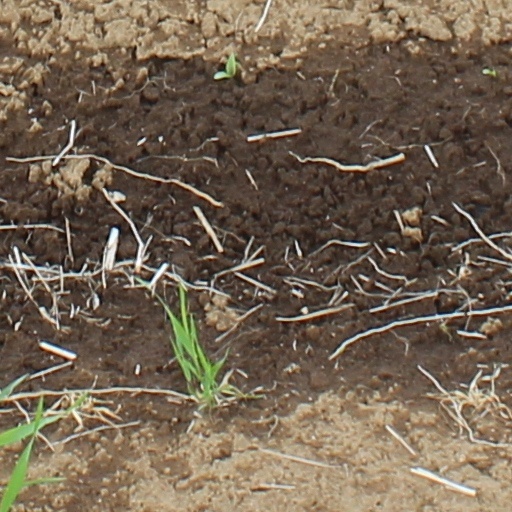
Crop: wheat